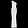
Label: Dress